Gwalior campaign

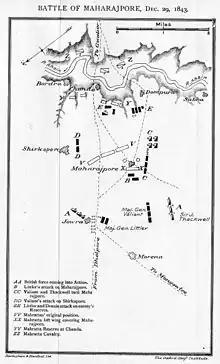
Map of the battle of Maharajpura, 29 December 1843

The Scindia army had 14 battalions, 1,000 artillerymen with 100 guns, 10,000 cavalry horsemen and infantry of 25,000 foot soldiers stationed at Maharajpura. The British had the 40th Regiment of Foot with the 2nd and 16th Native Infantry Regiments forming the central column, the 39th Regiment of Foot with the 56th Native Infantry Regiment and a field battery forming the left column and the 16th Lancers with two troops of horse artillery as well as other artillery forming the right column.